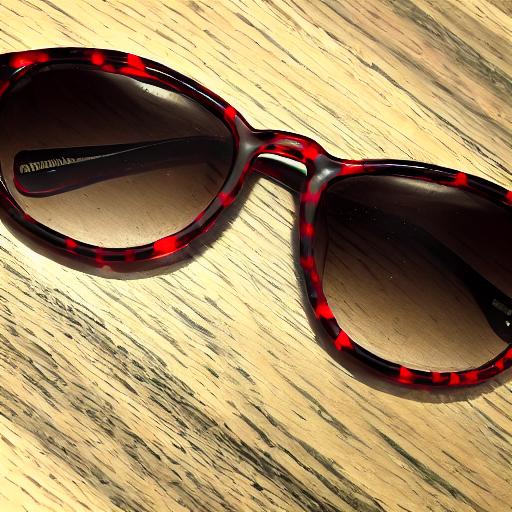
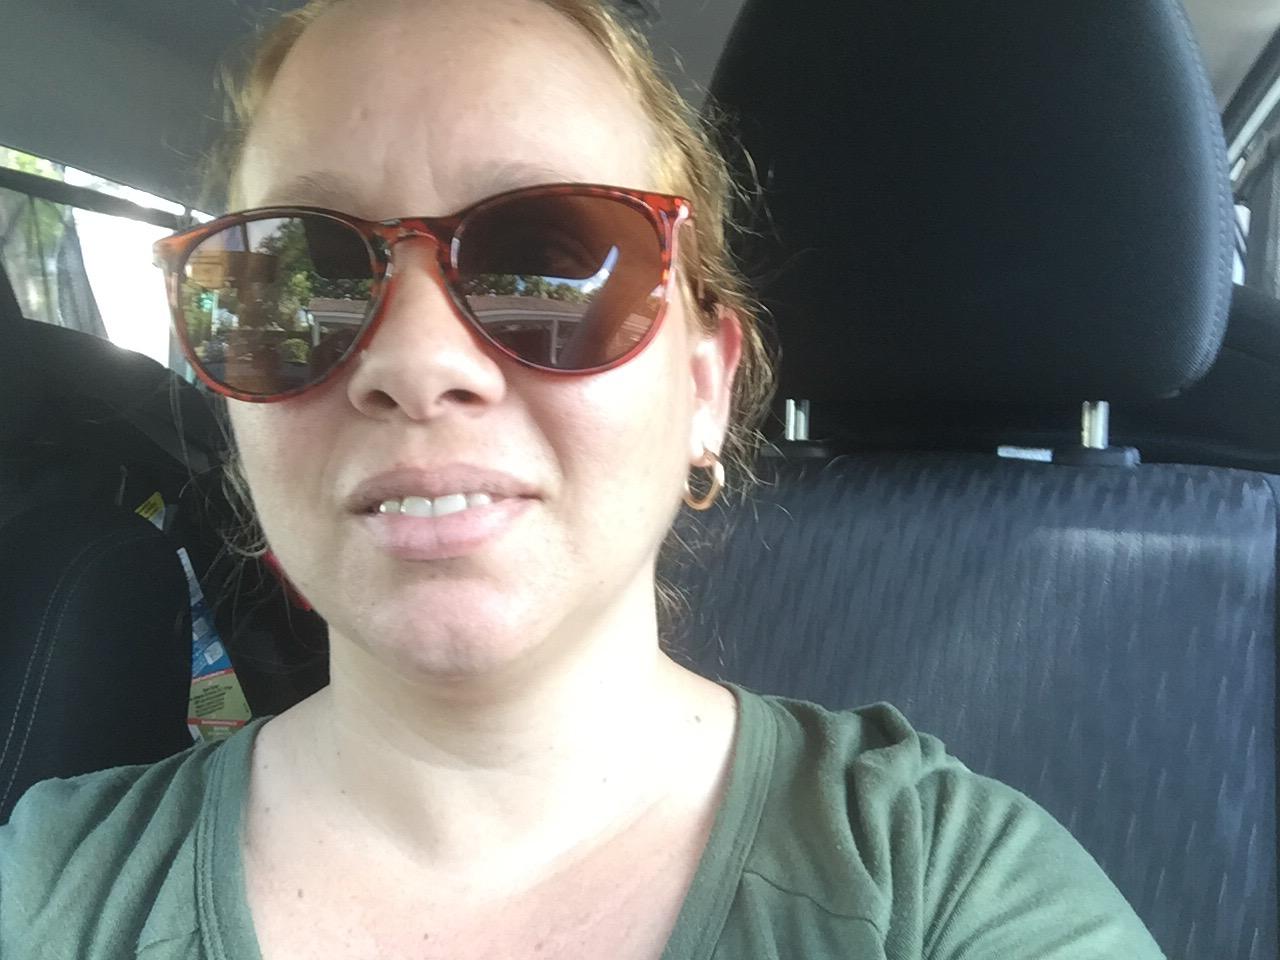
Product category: accessories_sunglasses
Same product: no